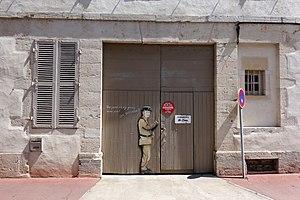
Un panneau d'interdiction de stationner avec une peinture murale représentant le gendarme de Saint-Tropez, à Beaune.